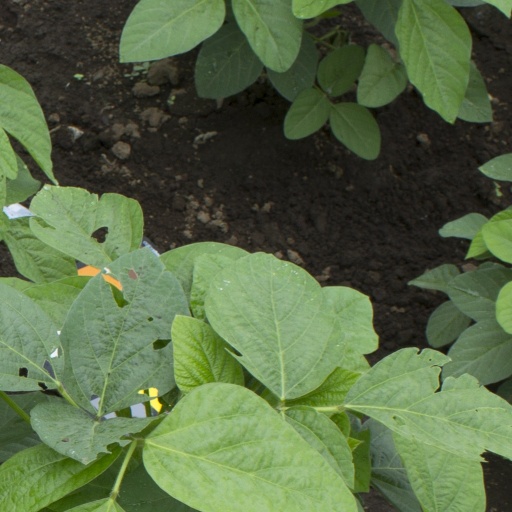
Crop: soybean